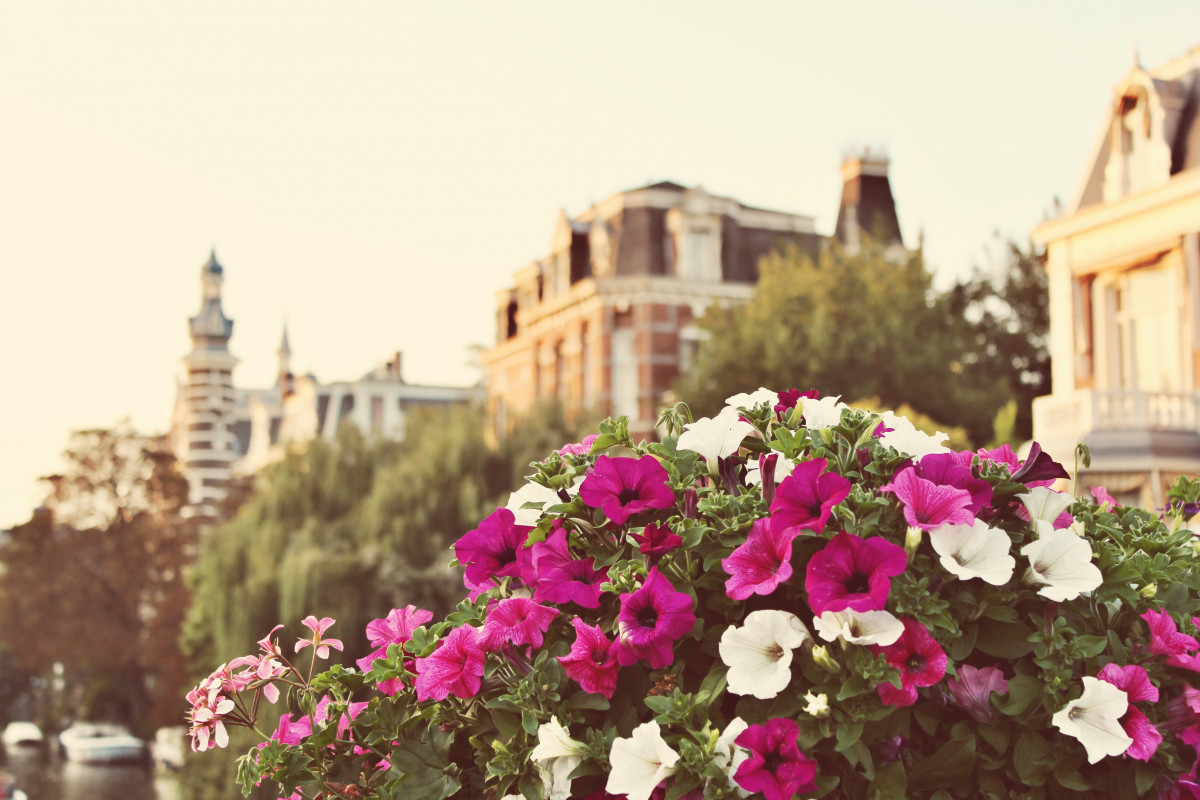
Tags: flower, spring, flowering plant